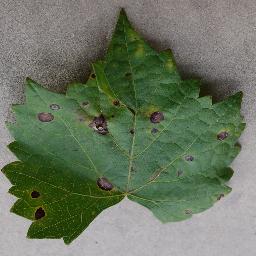
Label: Grape___Black_rot